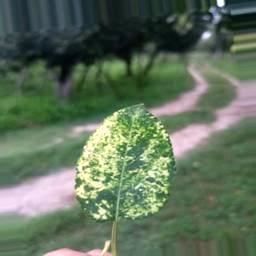
Label: Apple_Mosaic